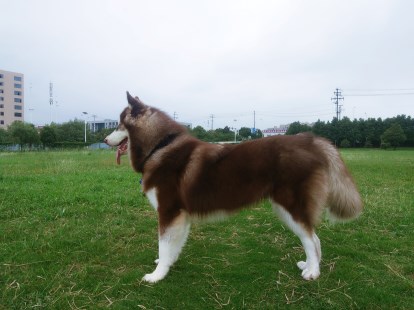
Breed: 1324-n000004-malamute